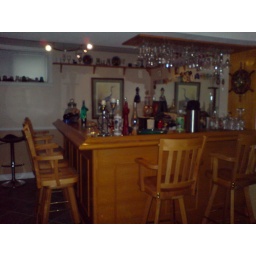
My cousin was building this in his house when I was last over, now it's finished :)